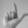
ASL letter: L